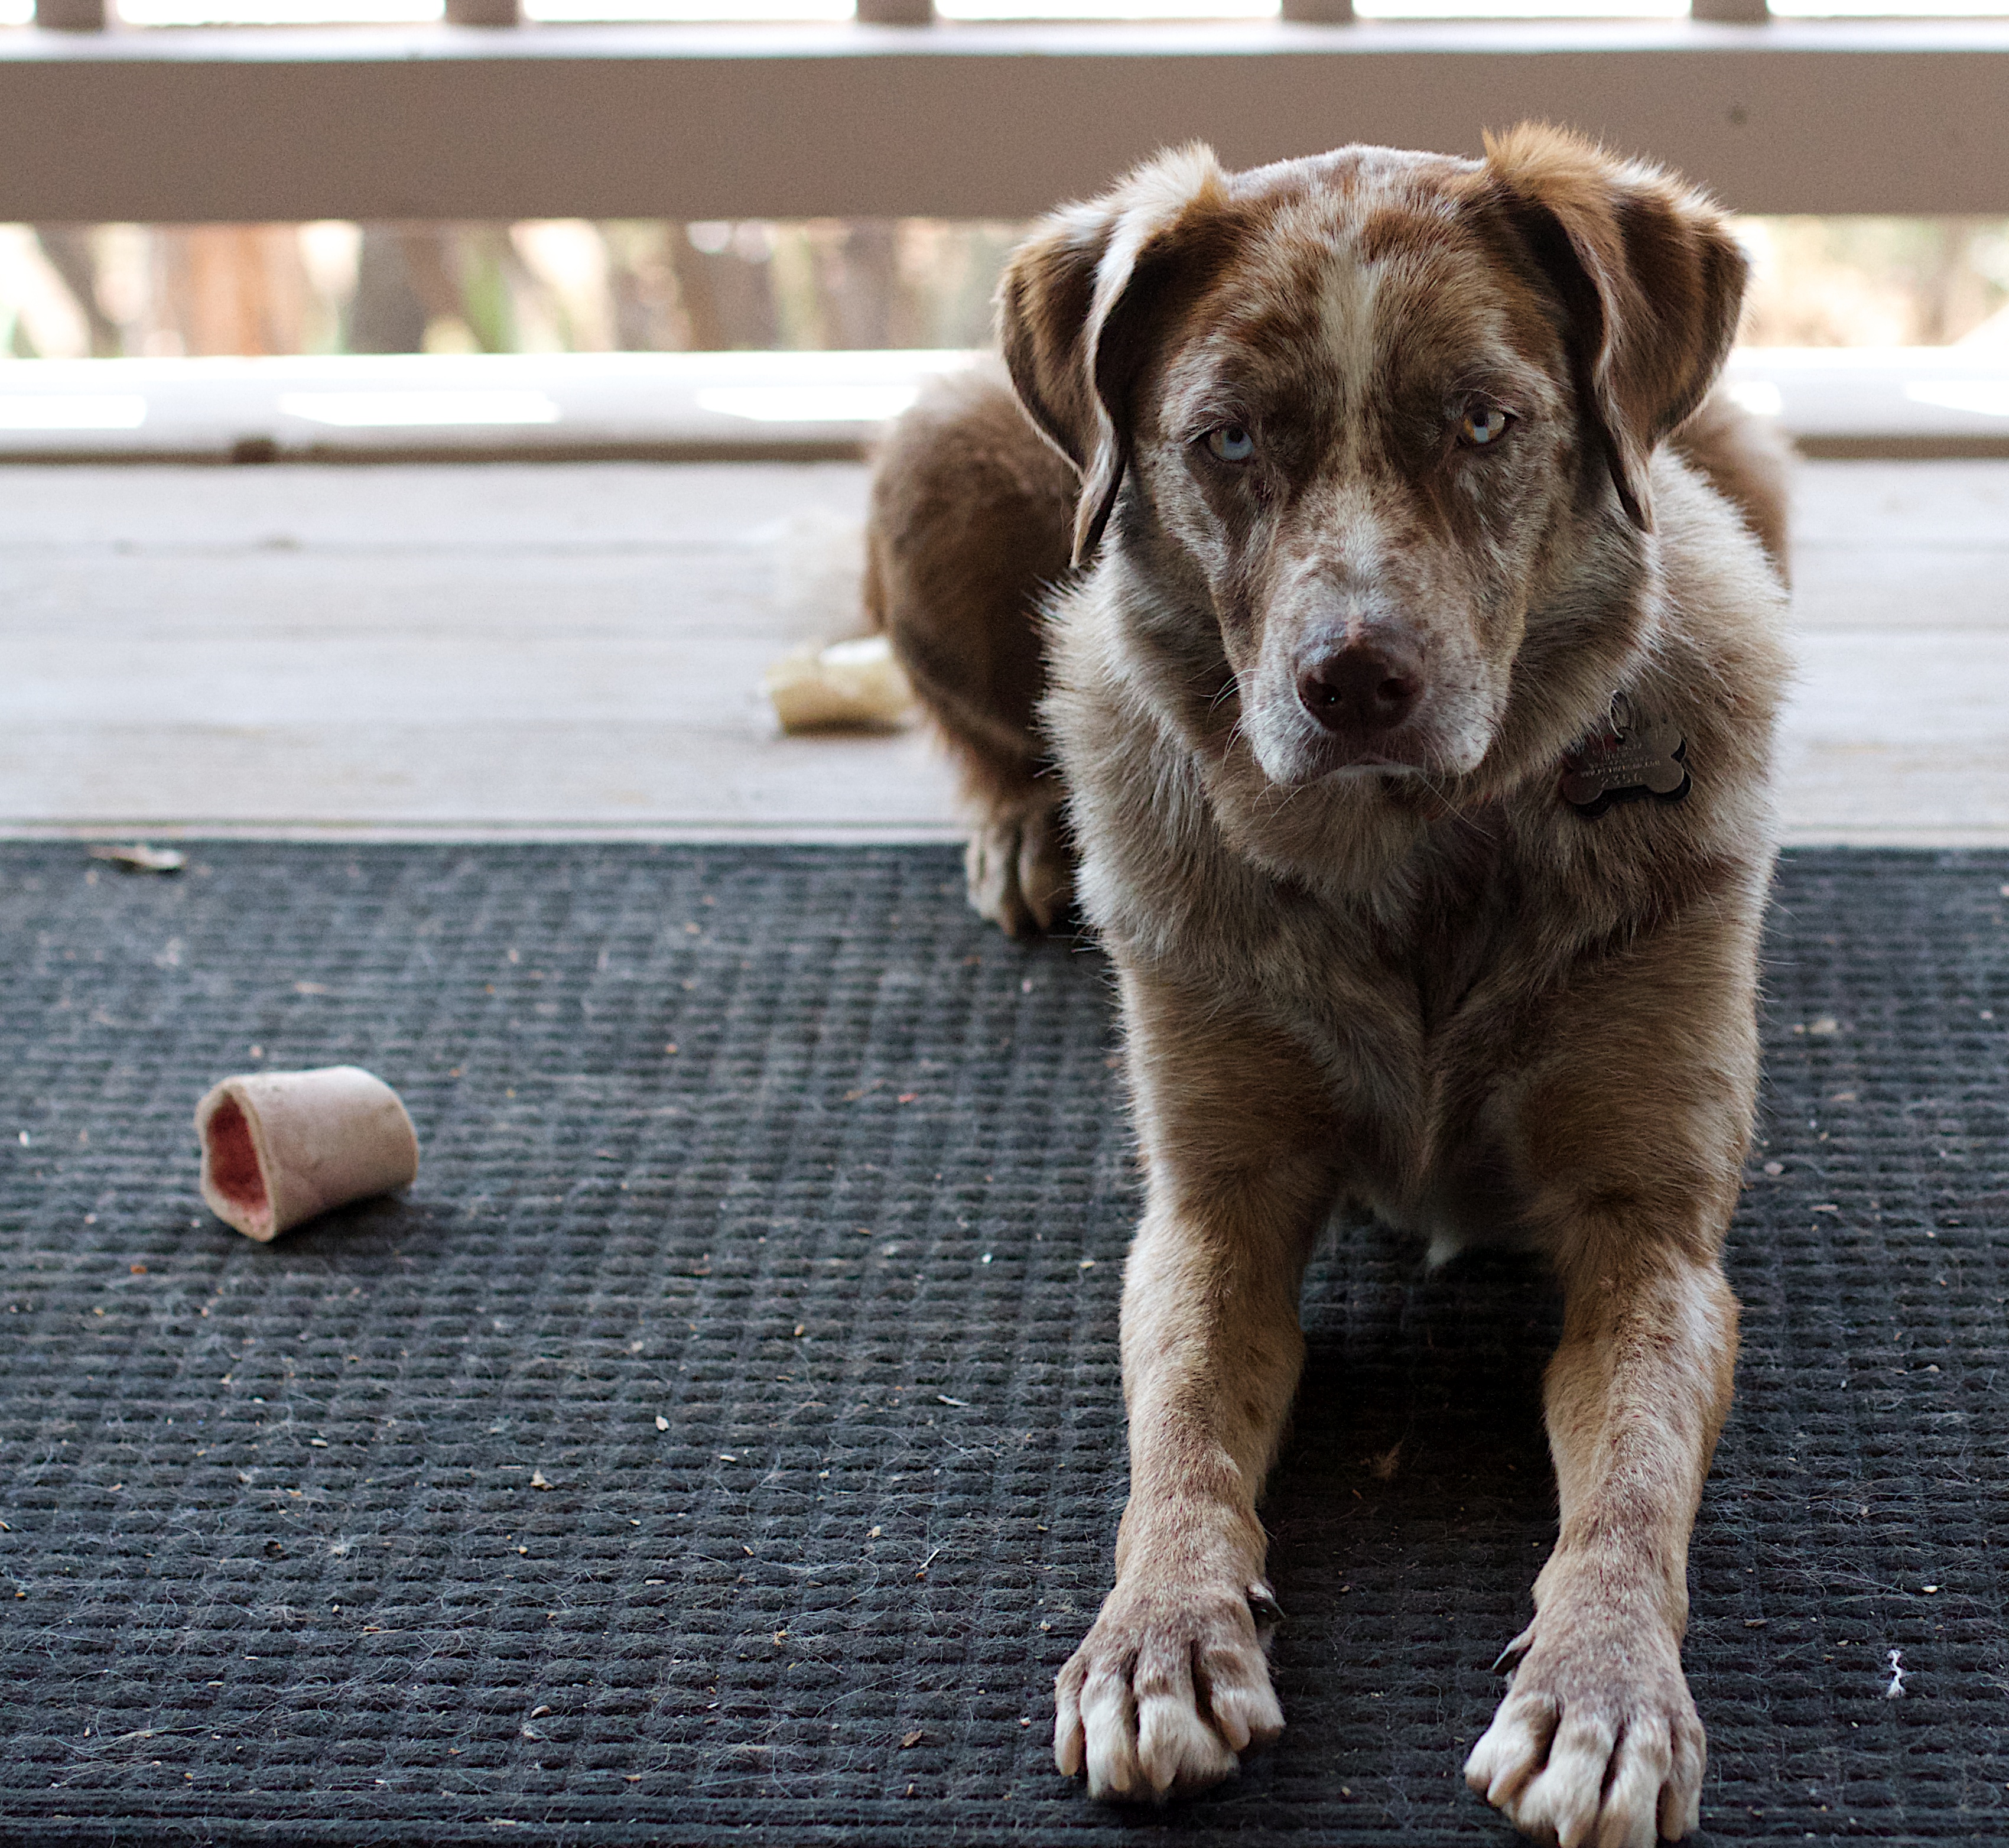
puppy, dog, mammal, vertebrate, felix, dog breed, animal shelter, street dog, dog like mammal, dog breed group, dog crossbreeds, nova scotia duck tolling retriever